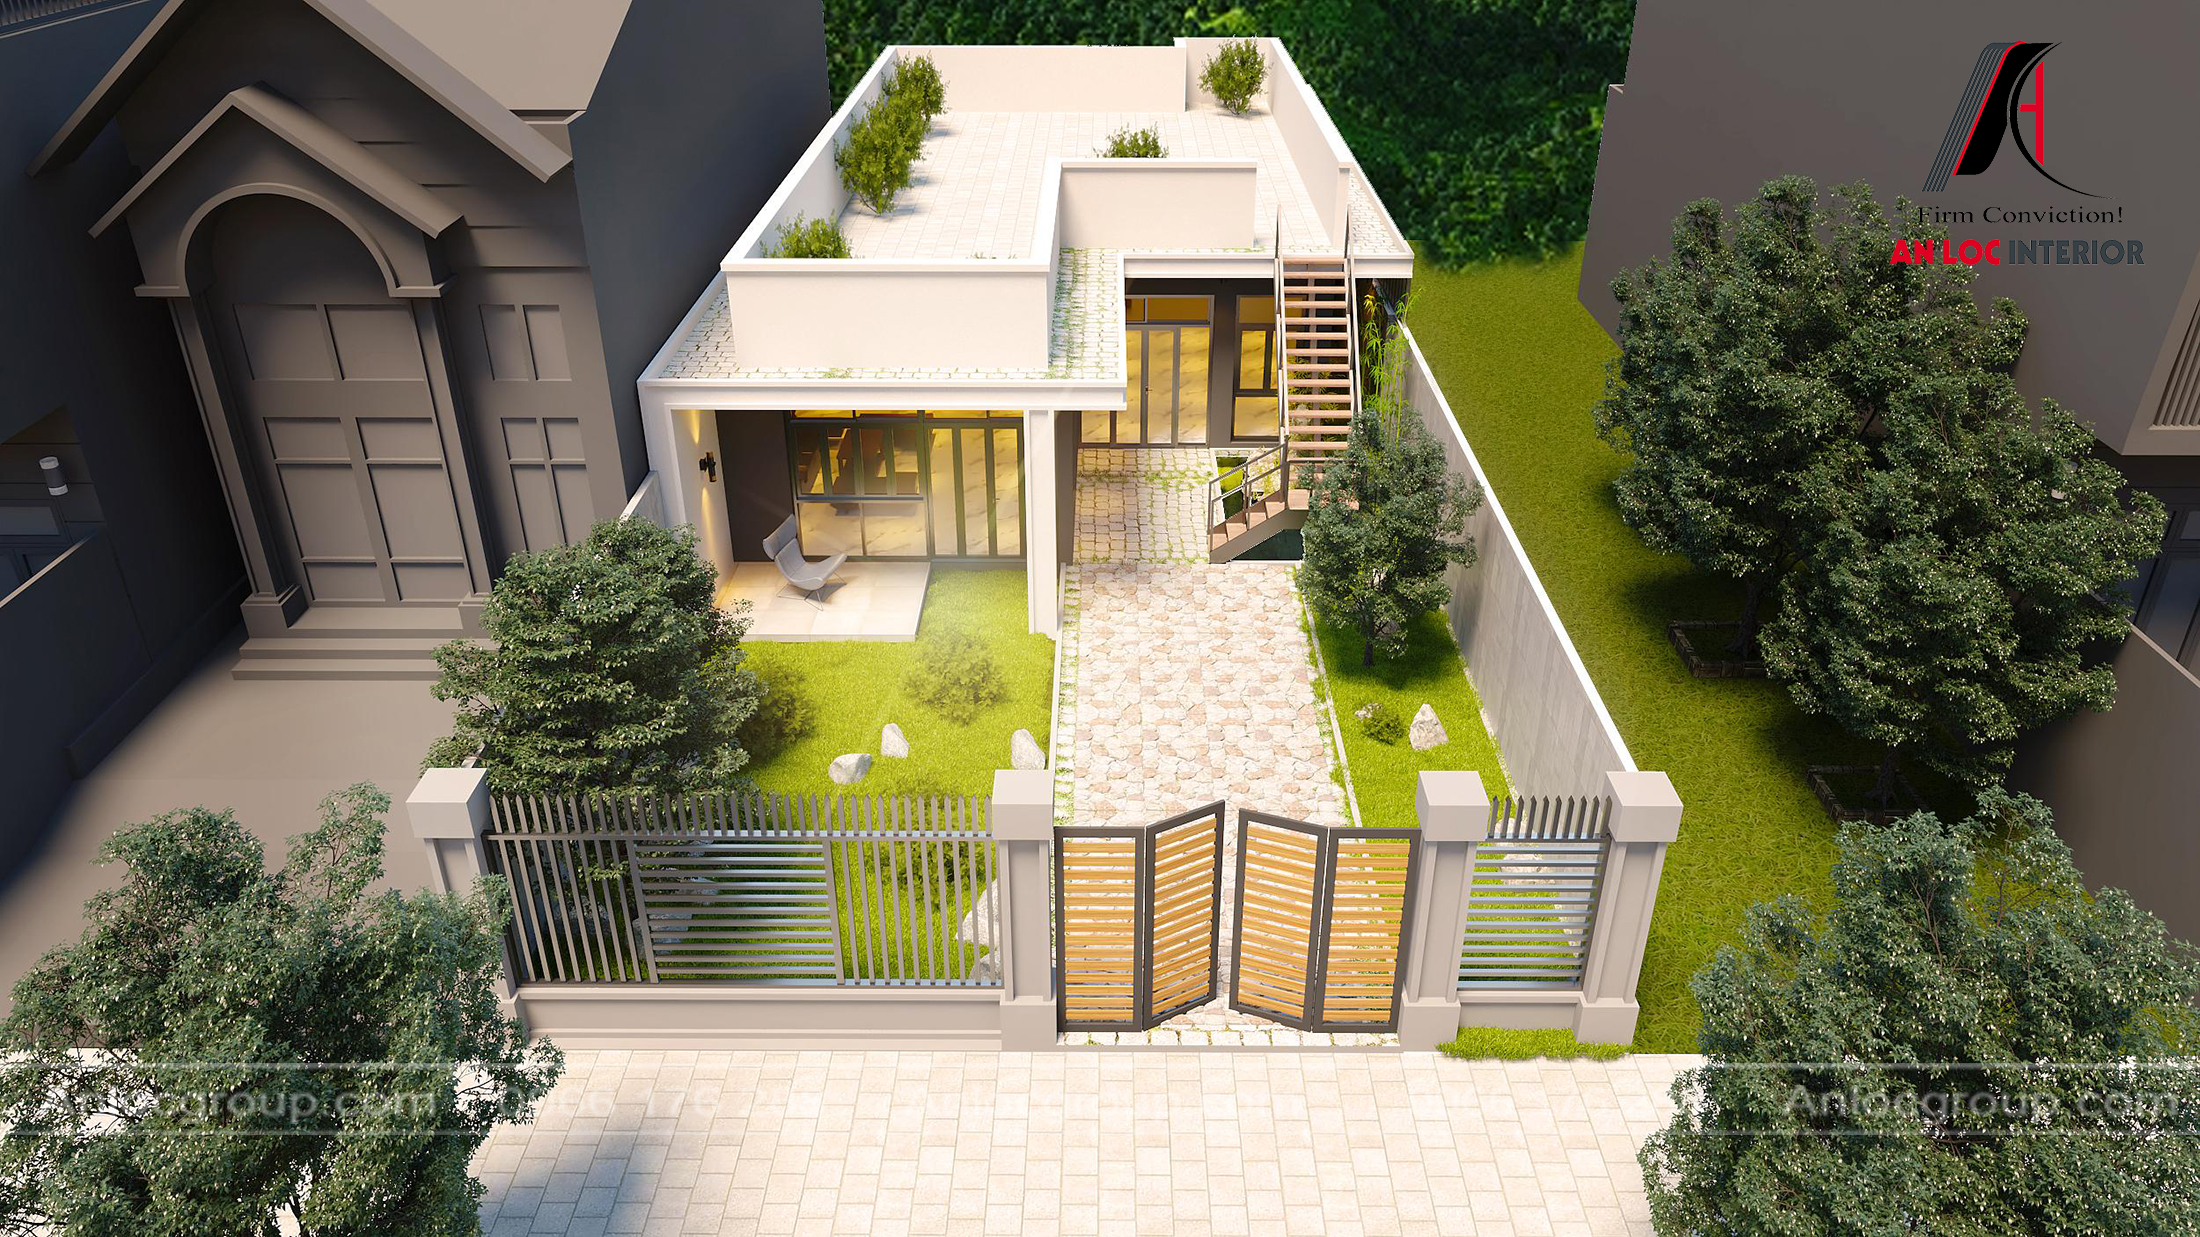
housing, house, property, home, building, residential area, real estate, architecture, courtyard, estate, landscaping, roof, facade, villa, land lot, mansion, yard, backyard, cottage, landscape, urban design, suburb